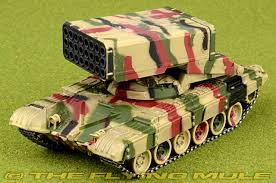
Label: TOS-1